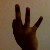
The image shows a hand gesture representing the number 9 in Indian Sign Language.